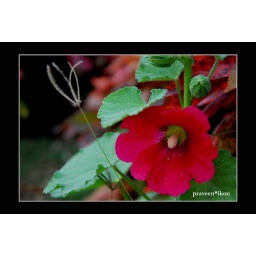
Fresh blossomed flower surrouded by lush green leaves, looked beautiful